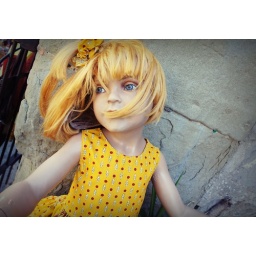
the girl in the dirty shirt